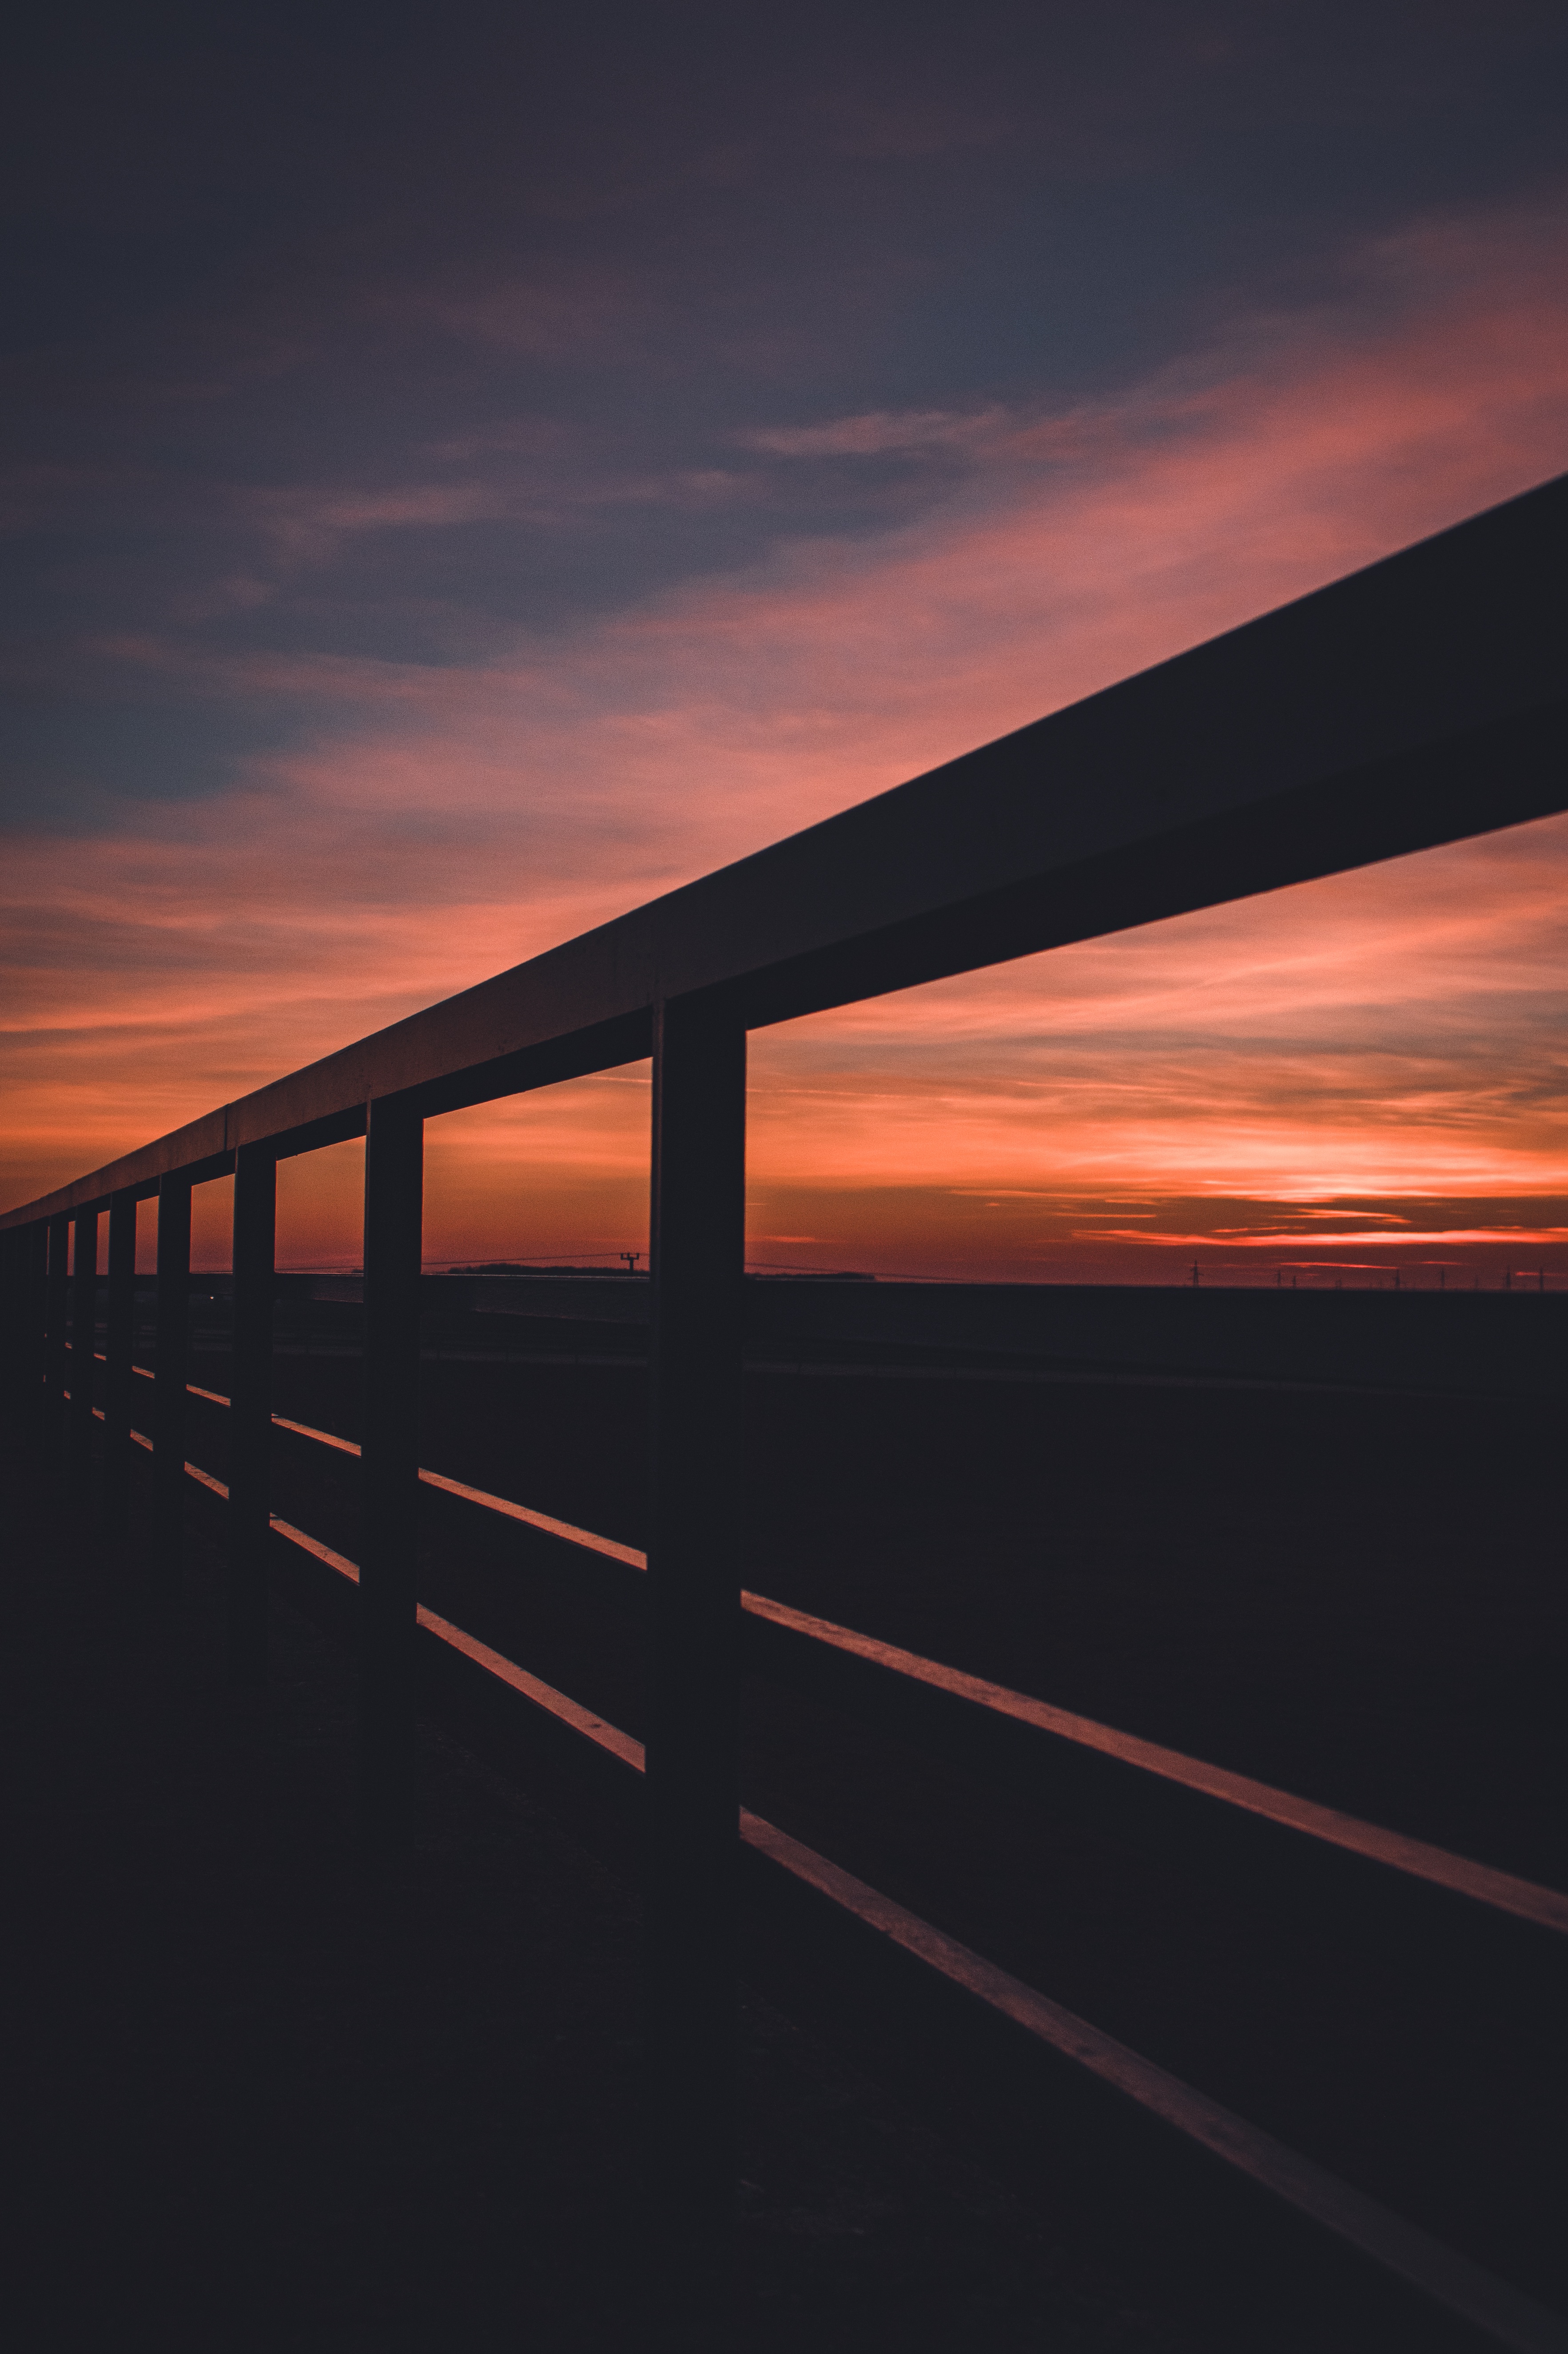
sky, cloud, atmosphere, afterglow, natural landscape, dusk, wood, tree, sunset, red sky at morning, sunrise, horizon, fence, landscape, Tints and shades, road, symmetry, darkness, evening, metal, dawn, nonbuilding structure, ocean, meteorological phenomenon, guard rail, magenta, road surface, bridge, night, asphalt, handrail, sound, sea, reflection, grass